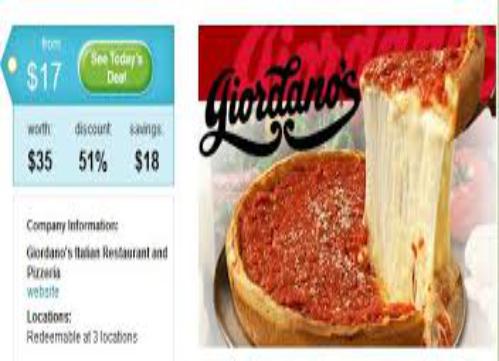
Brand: Giordano's Pizzeria
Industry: Food